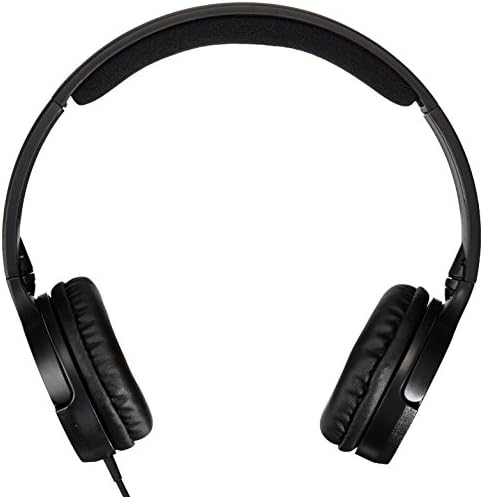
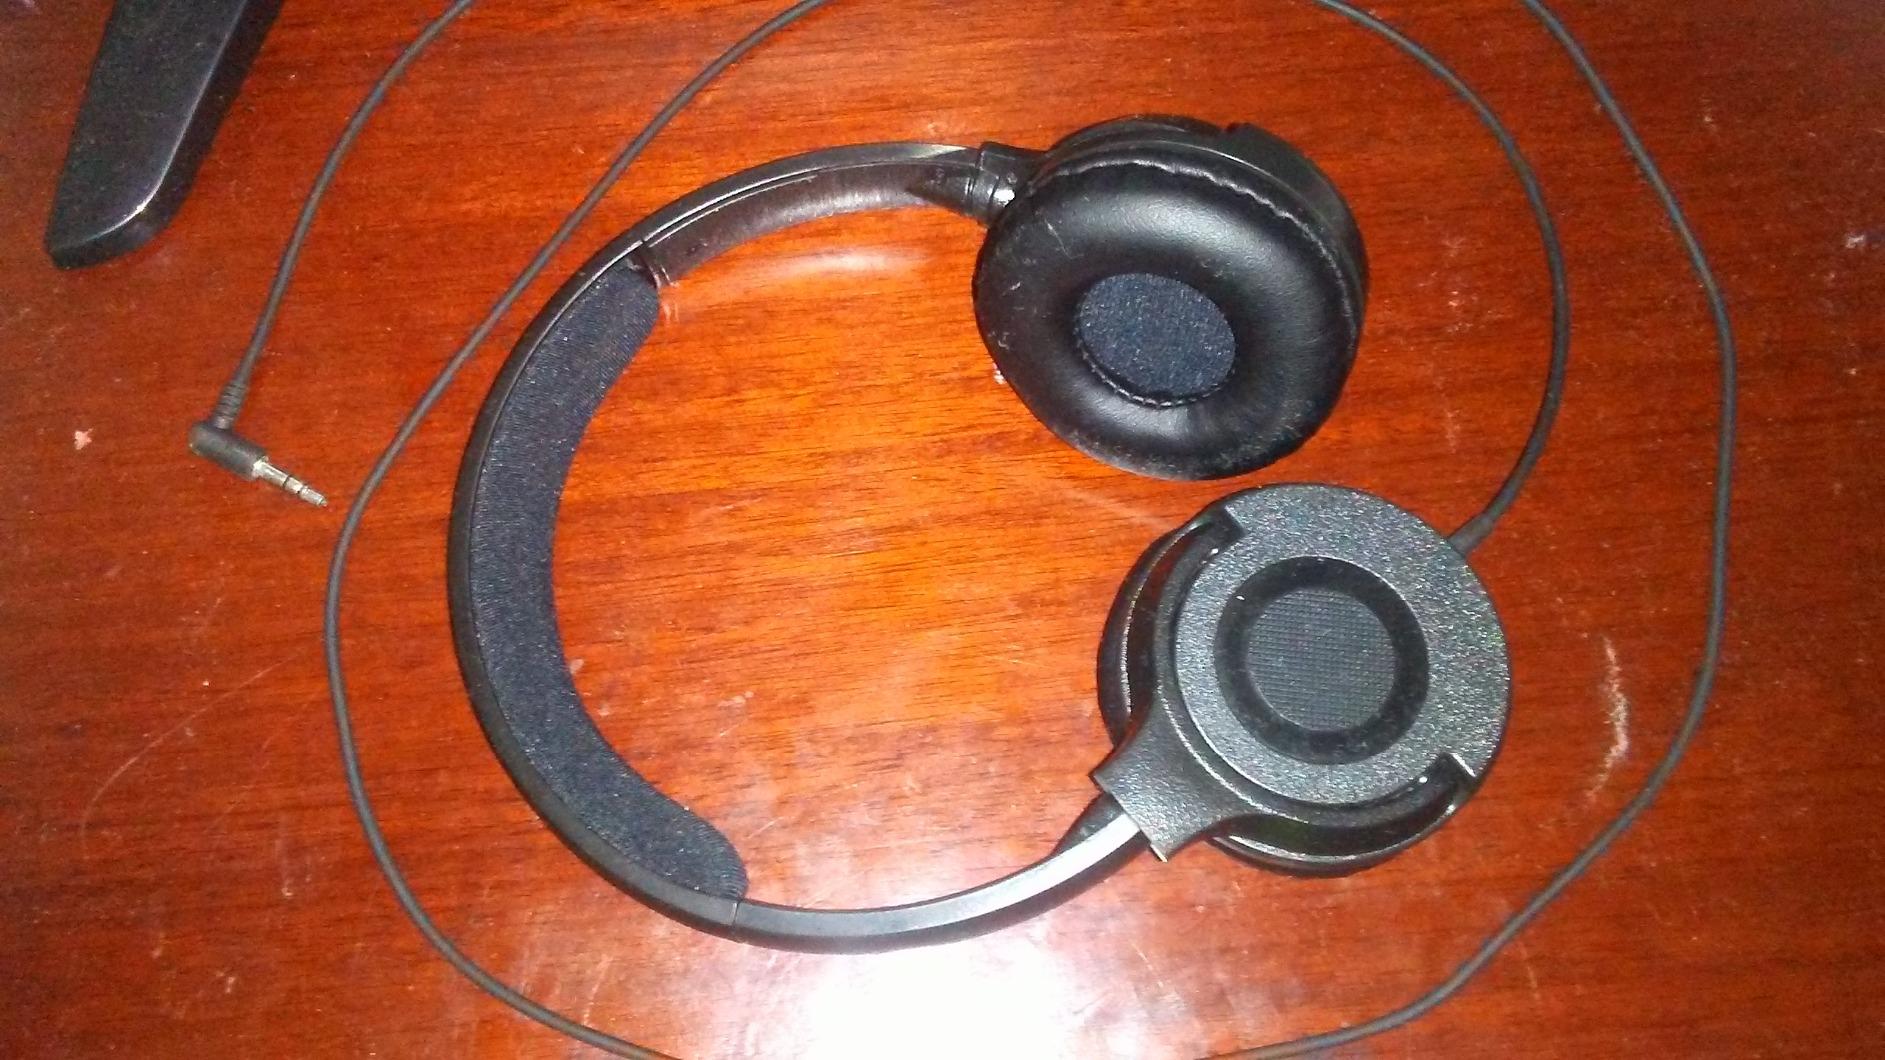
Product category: headphones
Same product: yes